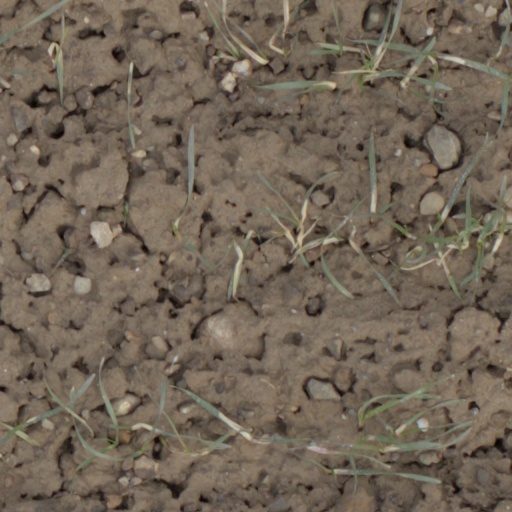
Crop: wheat